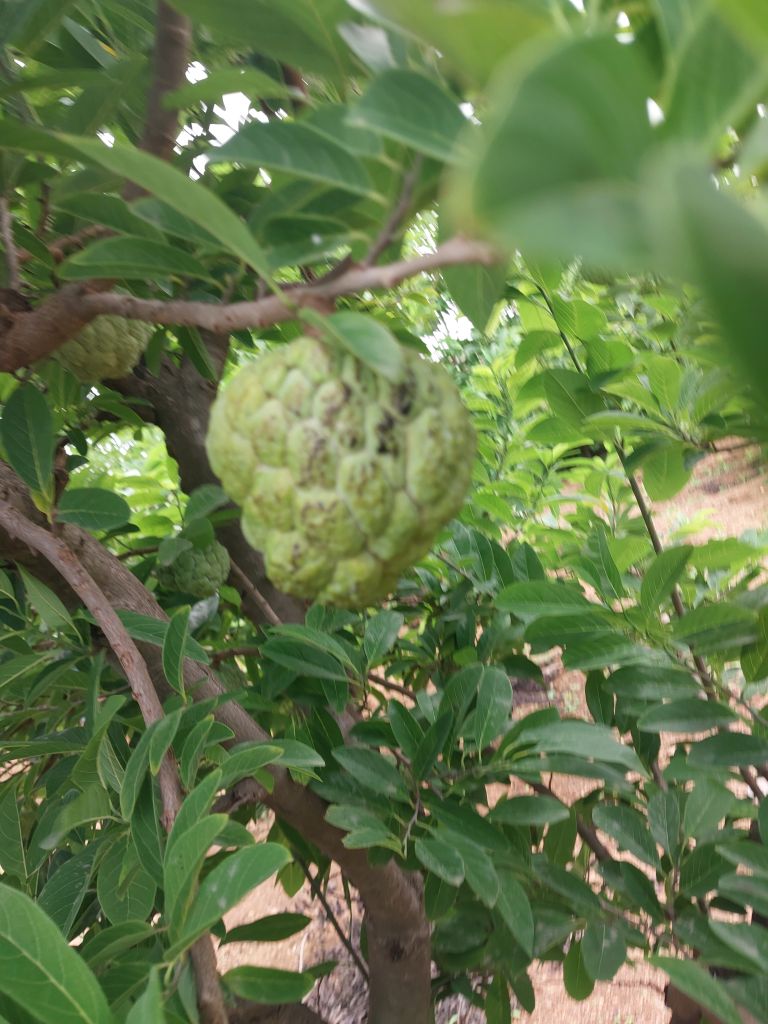
Disease label: Blank Canker